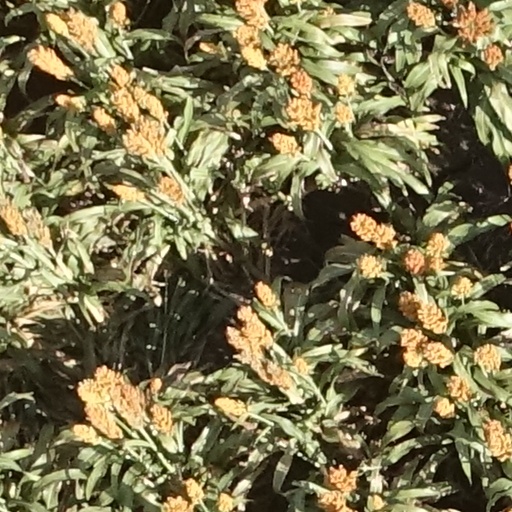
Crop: sorghum